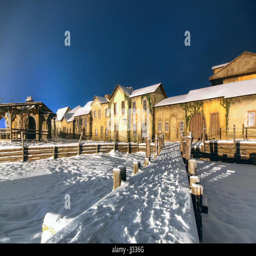
snow covered wooden pier of the medieval town at night